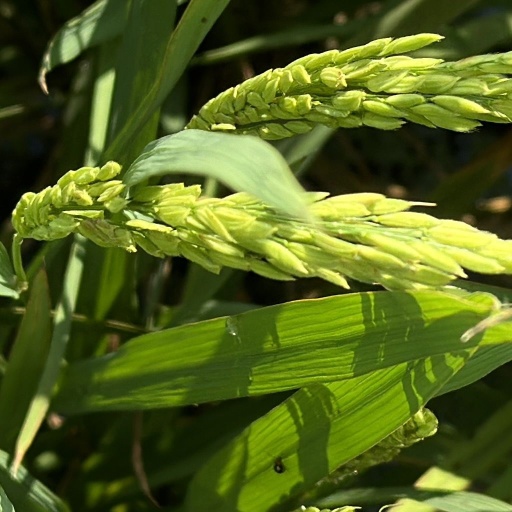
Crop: rice